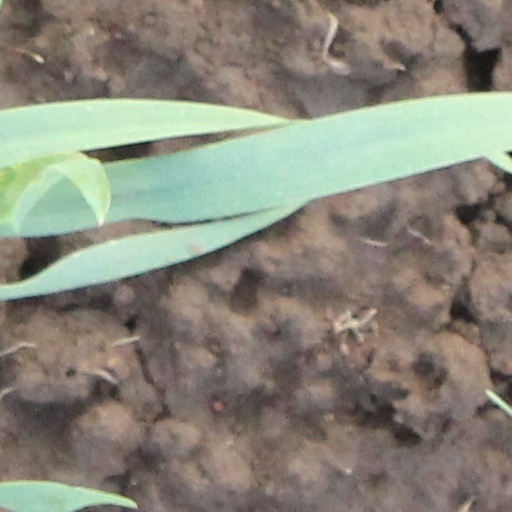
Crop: wheat